Rocketdyne H-1

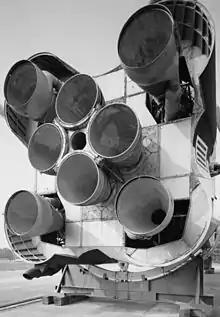
Eight H-1 engines in a Saturn I

Saturn started as a paper project to meet a new US Department of Defense requirement for a heavy-lift vehicle able to lift 10,000 to 40,000 pounds into low Earth orbit (LEO), or accelerating 6,000 to 12,000 lb to escape velocity. Existing launchers might be extended to reach 10,000 lb to LEO, below the requirements. A new and larger design was needed, and in April 1957, Wernher von Braun handed the preliminary design task to Heinz-Hermann Koelle.